LGBTQ history

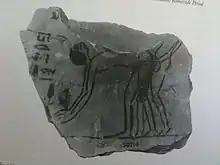
A Ramesside period ostraca, depicting a pederastic couple (a boy and man) having sex together

Throughout Hindu and Vedic texts there are many descriptions of saints, demigods, and even the Supreme Lord transcending gender norms and manifesting multiple combinations of sex and gender. There are several instances in ancient Indian epic poetry of same sex depictions and unions by gods and goddesses. There are several stories of depicting love between the same sex especially among kings and queens. Kamasutra, the ancient Hinduism based Indian treatise on love talks about feelings for the same sex. There are several depictions of same-sex sexual acts in Hindu temples like Khajuraho. Currently one of the earliest discovered references to homosexuality in South Asia comes from a Hindu medical journal written in the holy city of Varanasi in 600 BCE, which describes the concept of homosexuality and transexuality in a neutral manner.